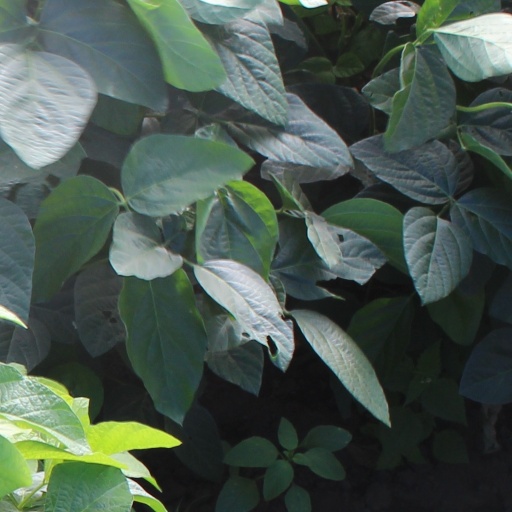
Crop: soybean